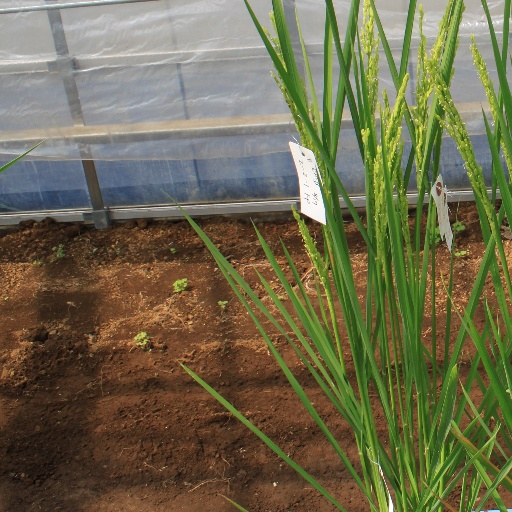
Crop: rice